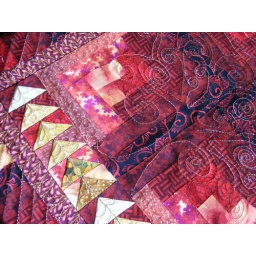
Those flying geese are about 1&amp;quot; by 2&amp;quot; and were paper pieced